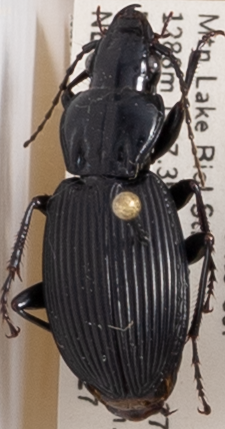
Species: Pterostichus lachrymosus
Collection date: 2021-07-27
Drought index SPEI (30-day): -2.09
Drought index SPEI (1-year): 0.272
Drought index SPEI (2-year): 0.9